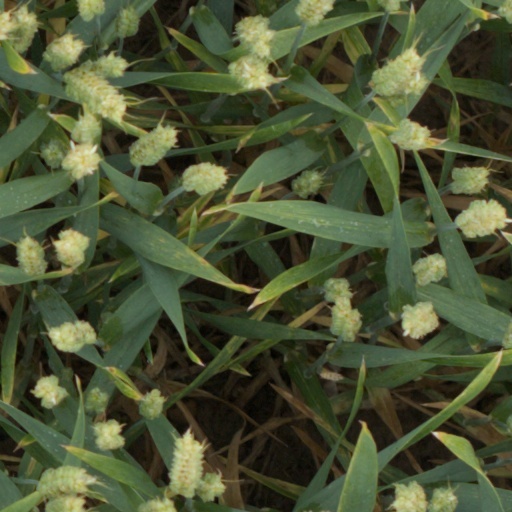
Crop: wheat